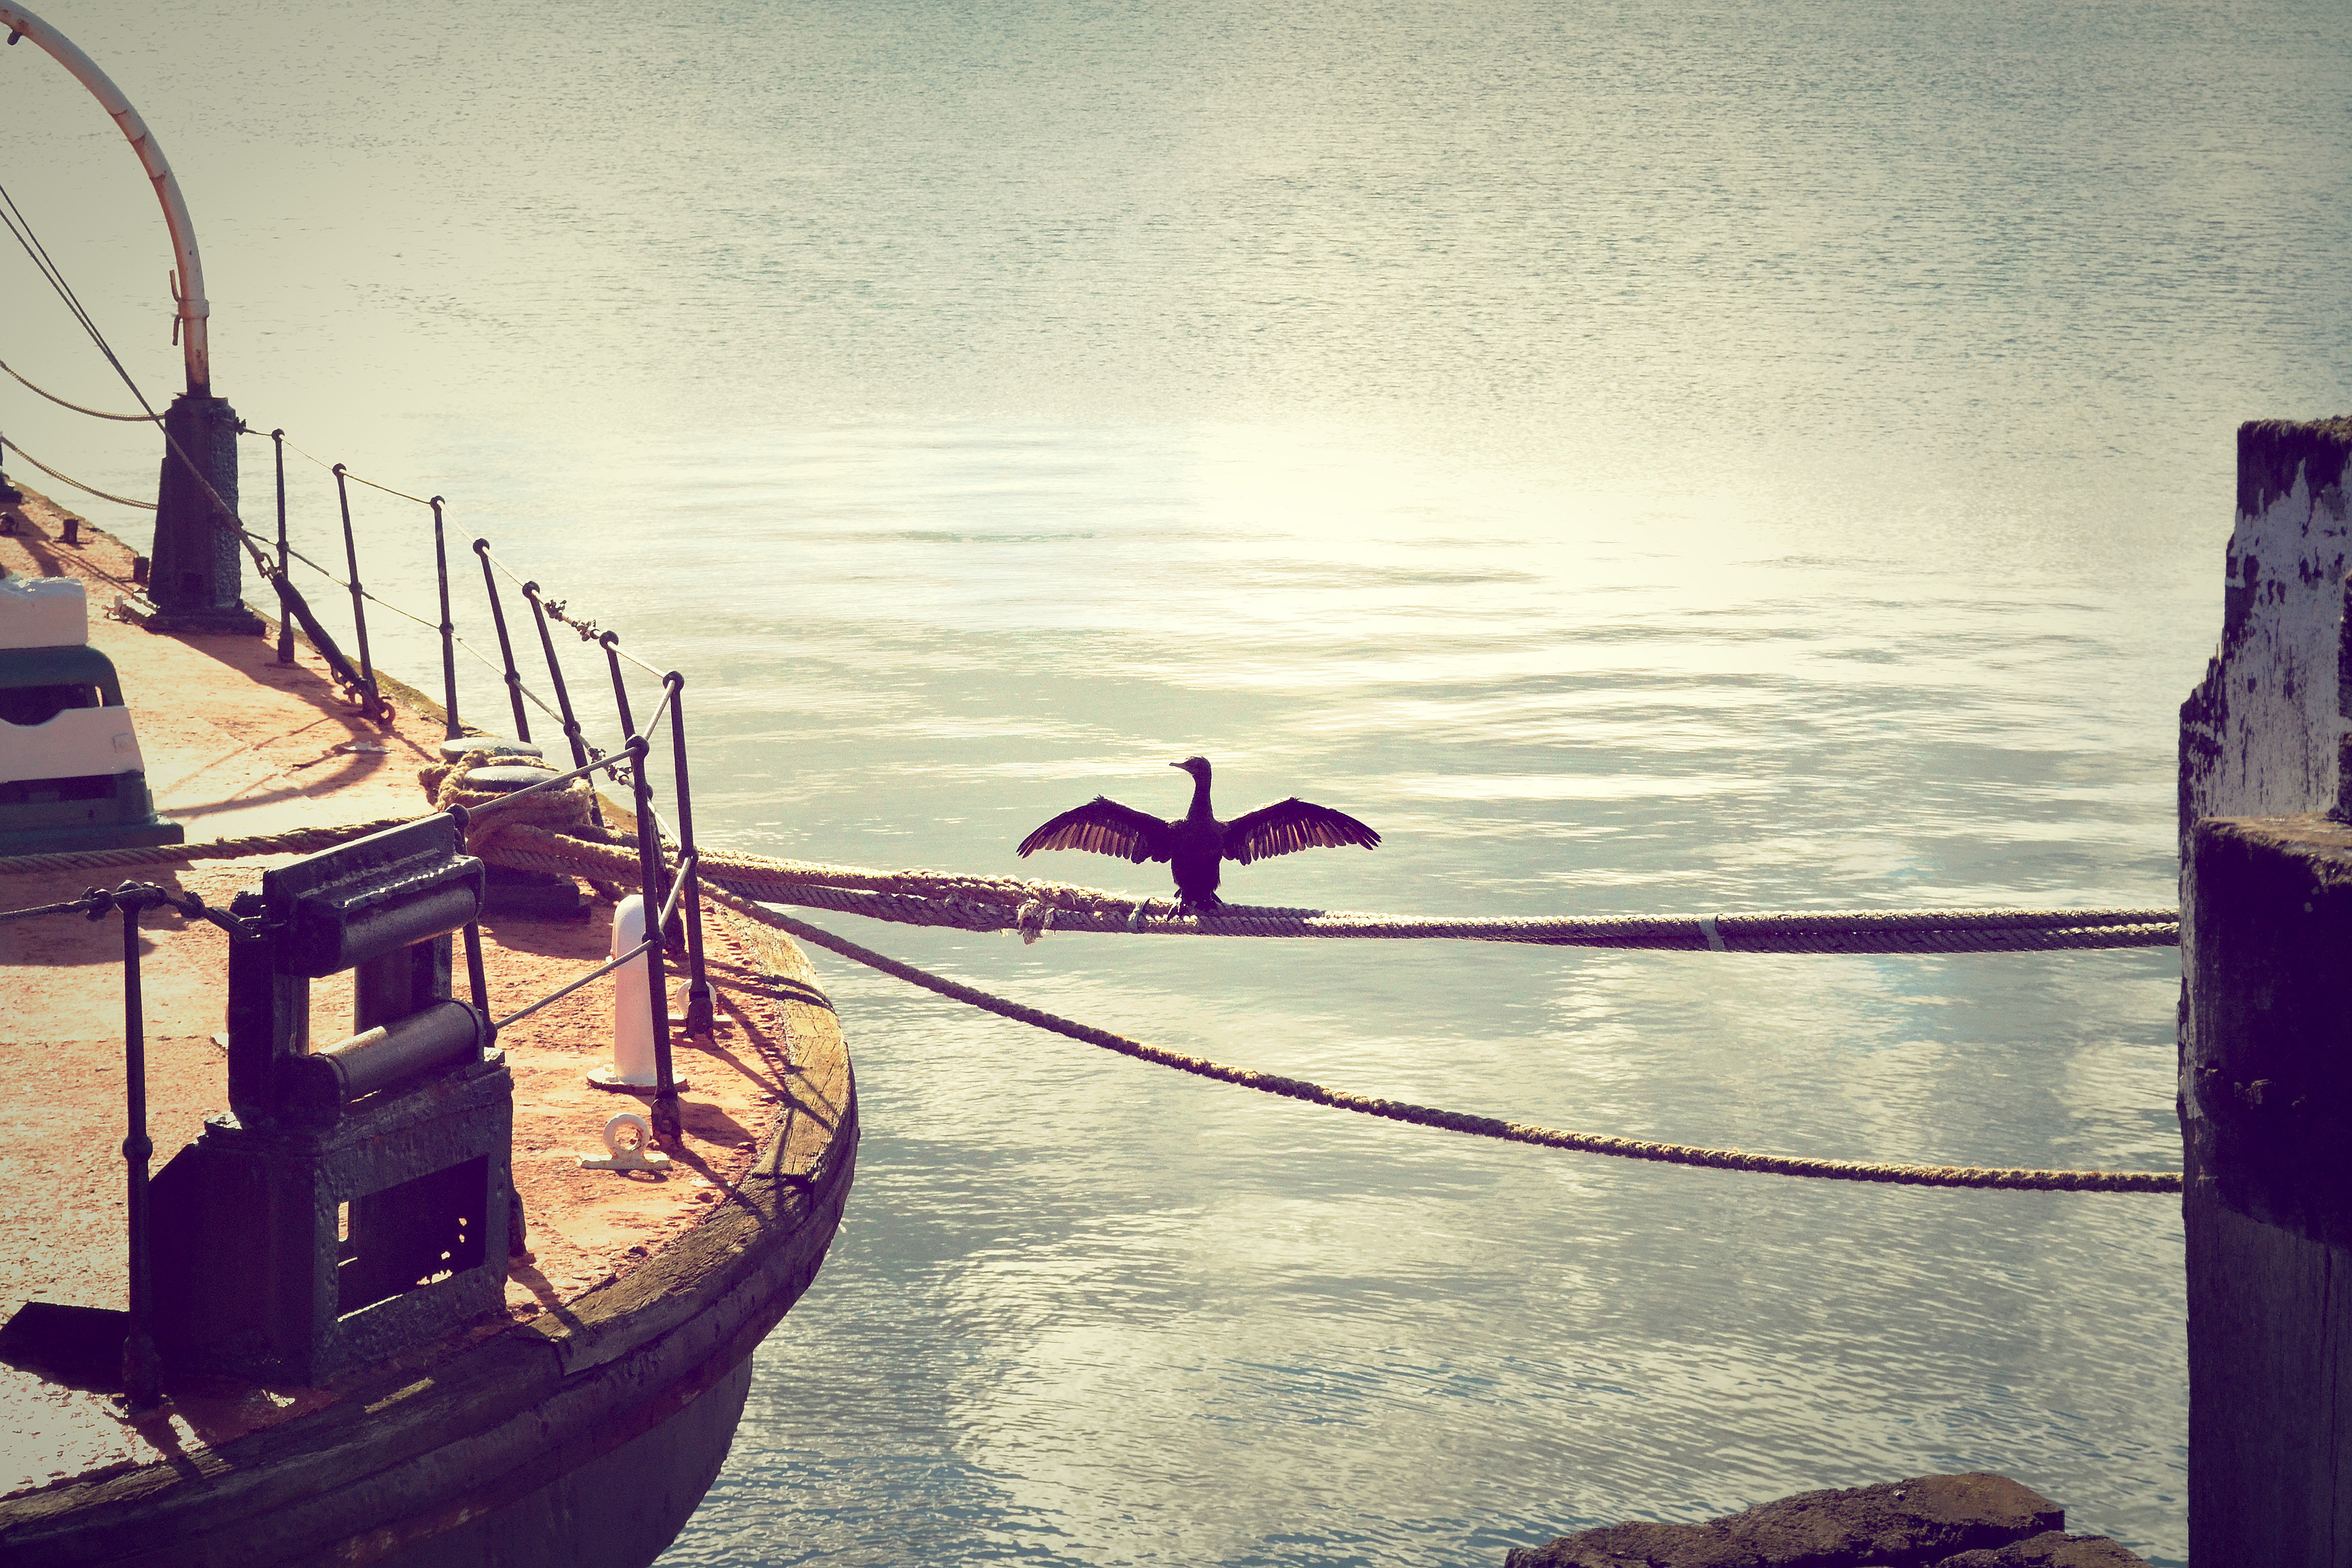
sea, water, ocean, bird, mooring, sunset, boat, morning, animal, wildlife, evening, reflection, vehicle, color, harbour, blue, fauna, image, cormorant, ropes, watercraft, shape, sea raven